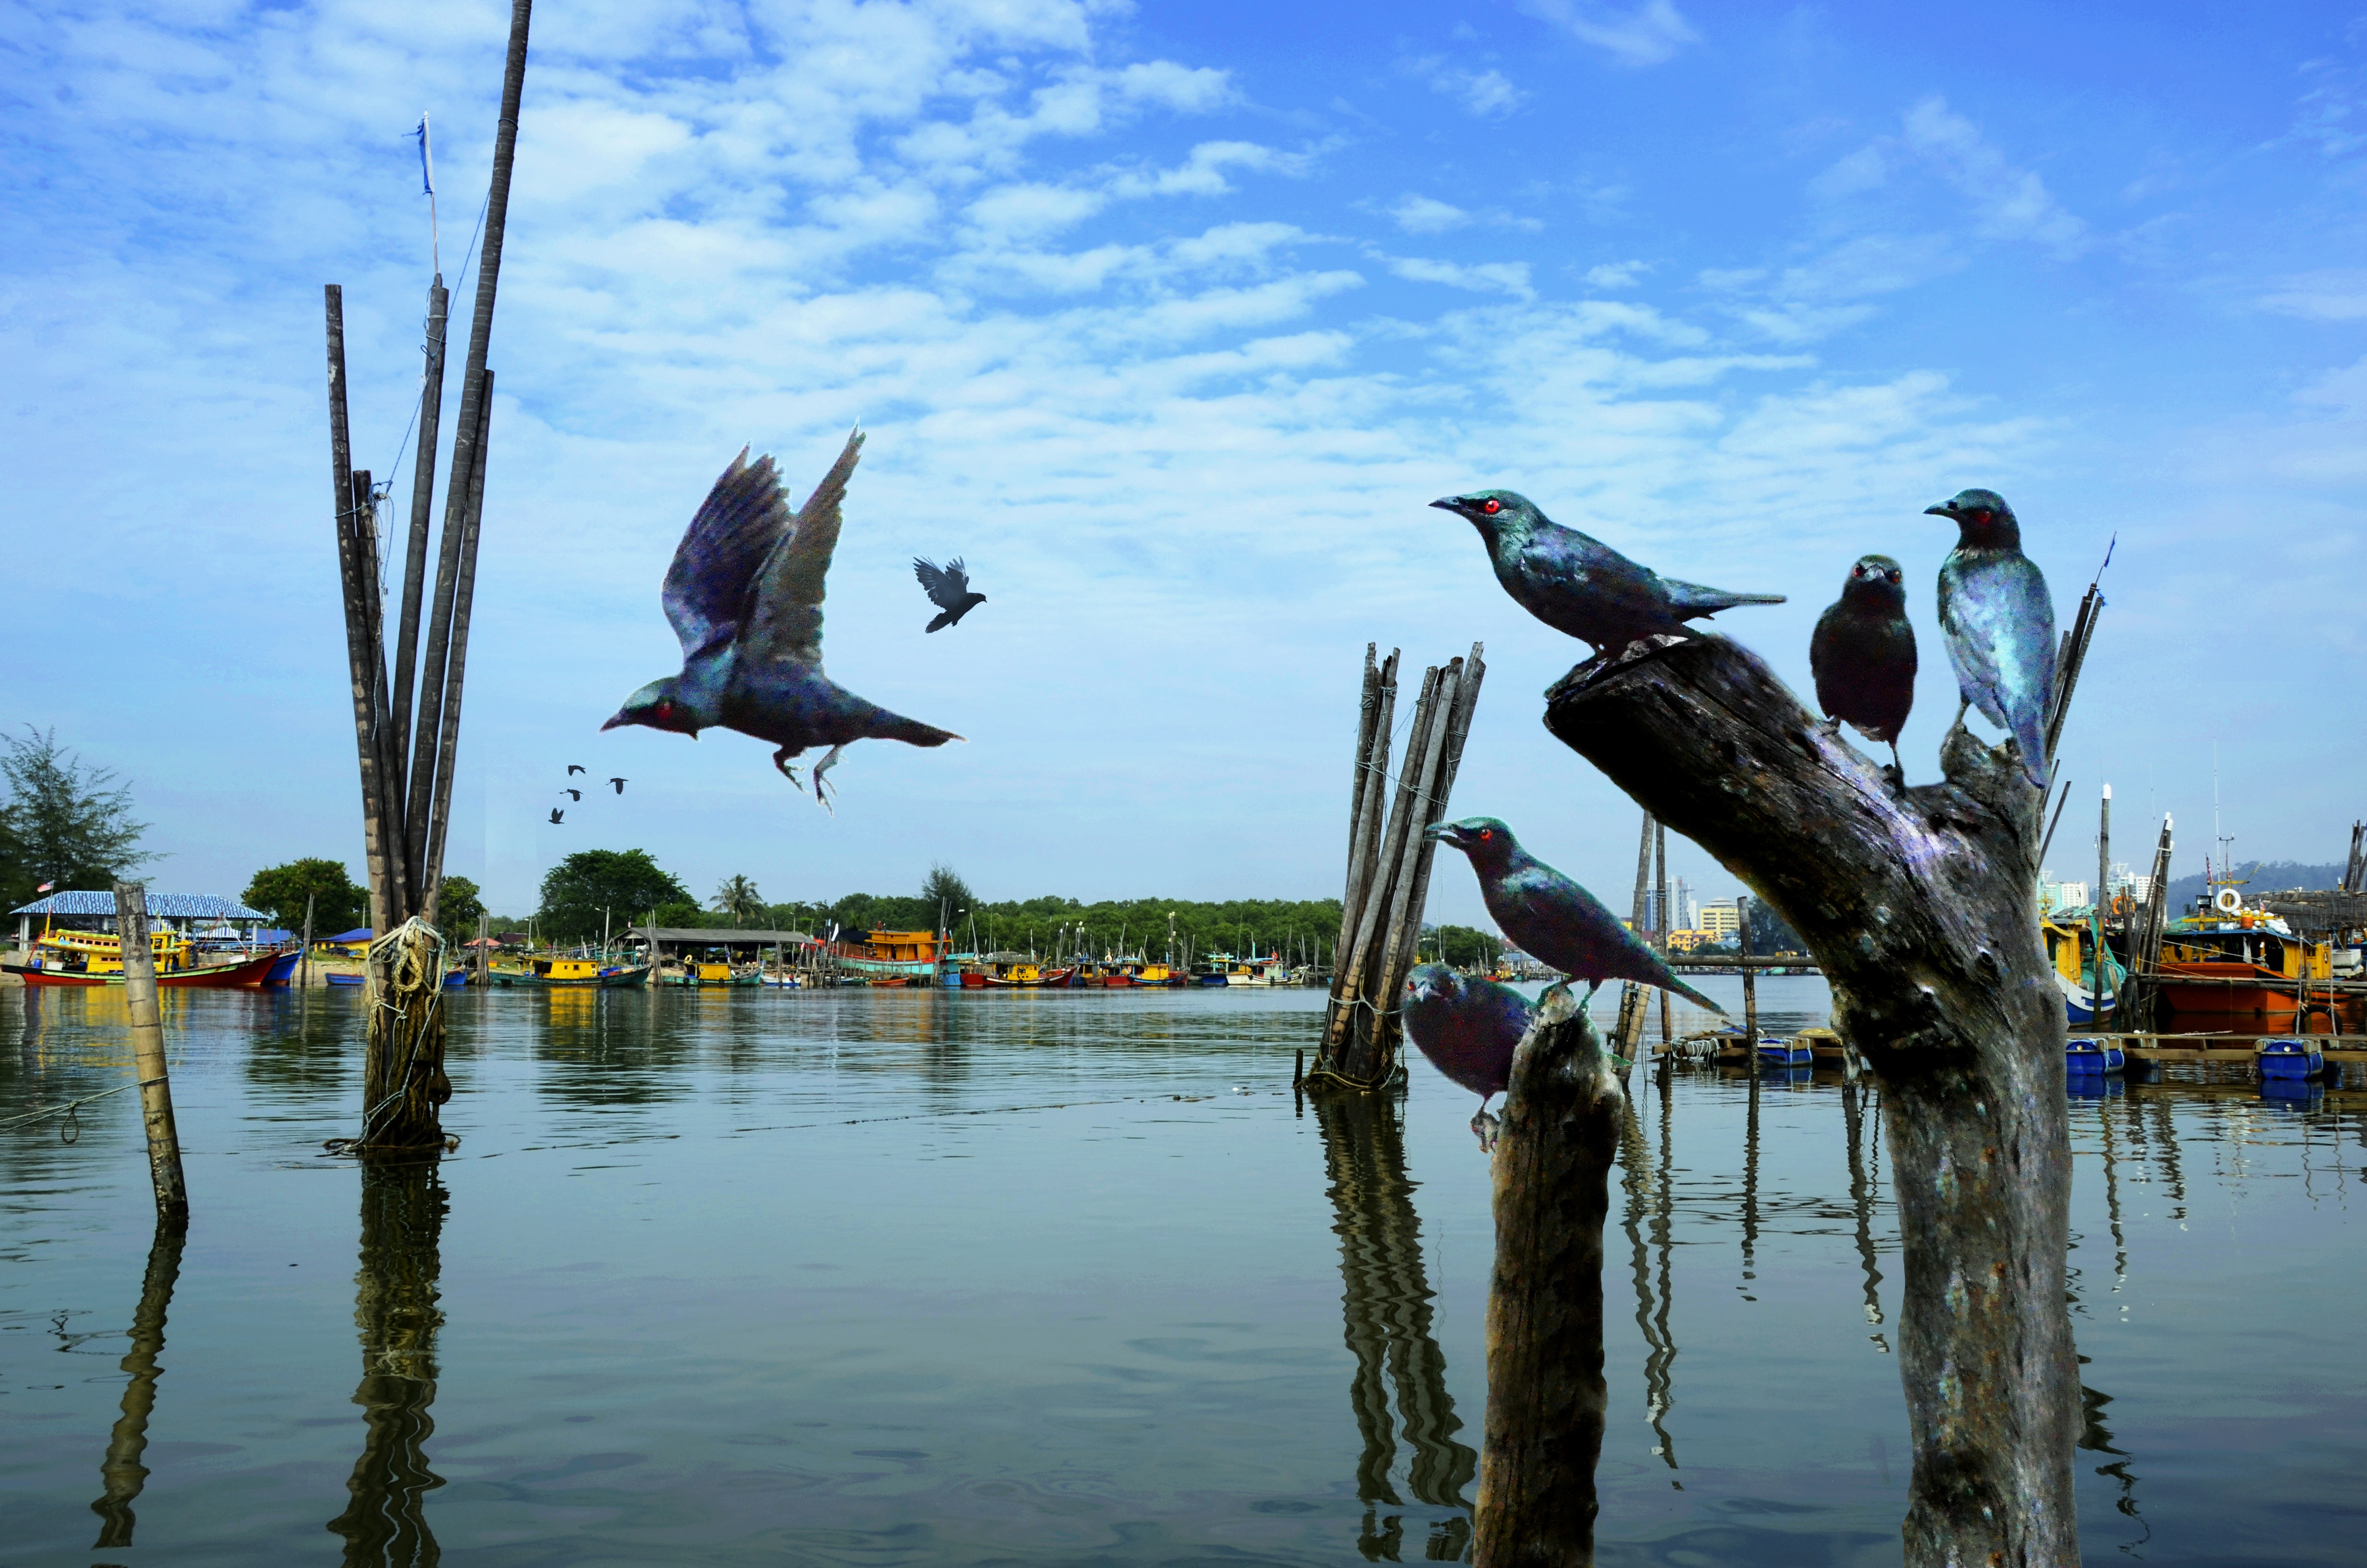
landscape, sea, water, nature, bird, sky, boat, morning, dawn, river, summer, vacation, travel, recreation, wild, clear, environment, stream, reflection, natural, scenery, blue, birds